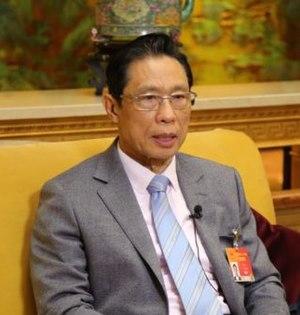
Zhong Nanshan, né le 20 octobre 1936 est un pneumologue chinois. En 2003, il découvre le coronavirus du SRAS, révélant ainsi un mensonge d'état. Il est président de l’Association médicale chinoise de 2005 à 2009 et est actuellement rédacteur en chef du Journal of Thoracic Disease. Il est surtout connu pour avoir géré l'épidémie de SRAS dans la province du Guangdong en 2003. Il est l'un des 10 meilleurs scientifiques chinois en 2010. Il publie une étude en 2020 montrant l'efficacité du traitement du COVID-19 par la chloroquine.